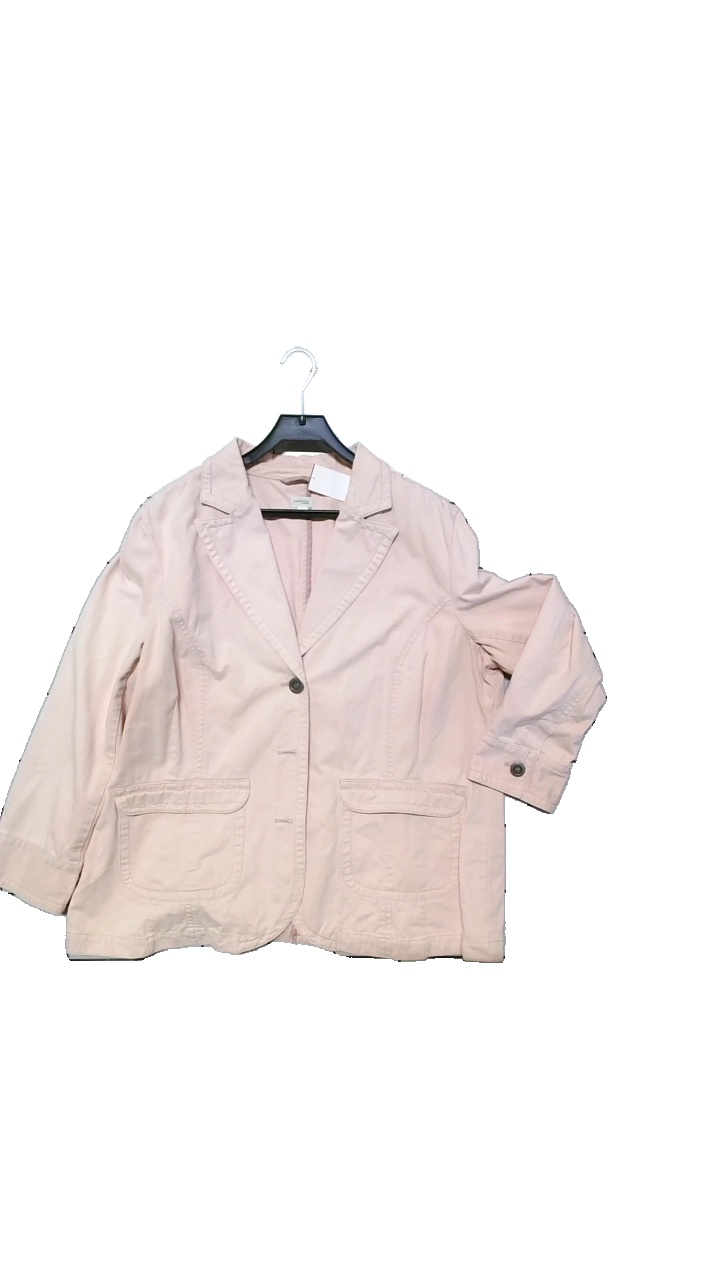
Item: Blazer (Ladies)
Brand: Generous (lindex)
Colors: Pink
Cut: Regular
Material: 100%Bomull
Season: All
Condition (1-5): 4
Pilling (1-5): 4
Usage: Reuse
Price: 50-100